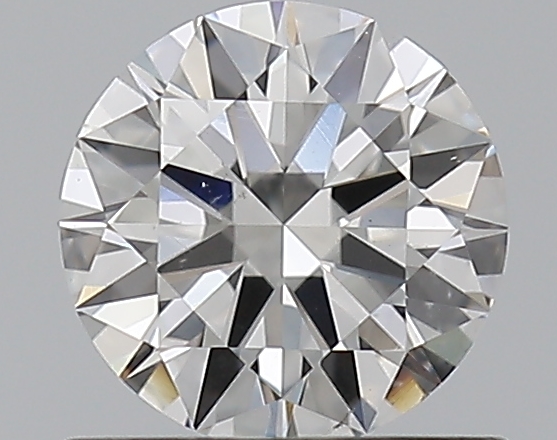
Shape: round
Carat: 0.6
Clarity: VS2
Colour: F
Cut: EX
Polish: EX
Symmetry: EX
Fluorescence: N
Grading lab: GIA
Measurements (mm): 5.5 x 5.52 x 3.27